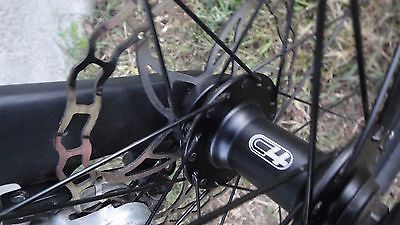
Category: bicycle